Phillip L. Pearl

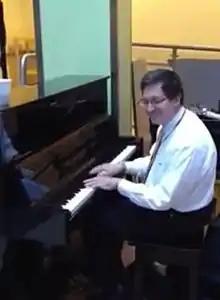
Phillip L. Pearl playing jazz piano for his patients

Phillip L. Pearl is an American child neurologist, epileptologist, educator, and musician. He is currently the Director of the Epilepsy and Clinical Neurophysiology Division and William G. Lennox Chair in the Department of Neurology at Boston Children’s Hospital, and Professor of Neurology at Harvard Medical School.